Iturbe, Jujuy

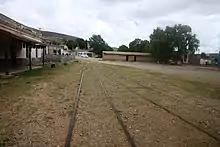

Iturbe is a town north of the Quebrada de Humahuaca in the Jujuy Province, Argentina. It is located in the Humahuaca Department, 161 km from the city of San Salvador de Jujuy at a height of 3223 meters. It is also known under the names of Hipolito Yrigoyen and Negra Muerta.